Bugesera invasion

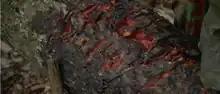
Bloodied tree stump used by Hutu militias to cut off the hands of Tutsis.

Killings of Tutsis began on 23 December. Hutu militias killed 98 Tutsis in Cyangugu and 100 in Kibungo. Massacres in the prefecture of Gikongoro occurred at the initiative of Prefect André Nkeramugaba. Addressing a meeting of burgomasters and PARMEHUTU activists, he reportedly said, "We are expected to defend ourselves. The only way to go about it is to paralyze the Tutsi. How? They must be killed." The Gikongoro killings began in earnest on 25 December, as Hutus equipped with clubs, spears, and machetes systematically killed thousands of Tutsis throughout the prefecture. Thousands more sought refuge at the Catholic missions in Kaduha and Cyanika. Minister of Agriculture Damien Nkezabera was assigned to Gikongoro and also helped direct the reprisals. At one point he requested that the missionaries in Kaduha and Cyanika turn over the Tutsis who were hiding in their missions, but the priests refused to accede to his wishes. They requested that the massacres be brought to an end, but the authorities did not stop them until 29 December. Some Catholic and Protestant missionaries equipped with rifles stopped Hutu mobs so Tutsis could seek shelter in their missions. The full extent of peasant participation in the massacres in Gikongoro remains unknown.